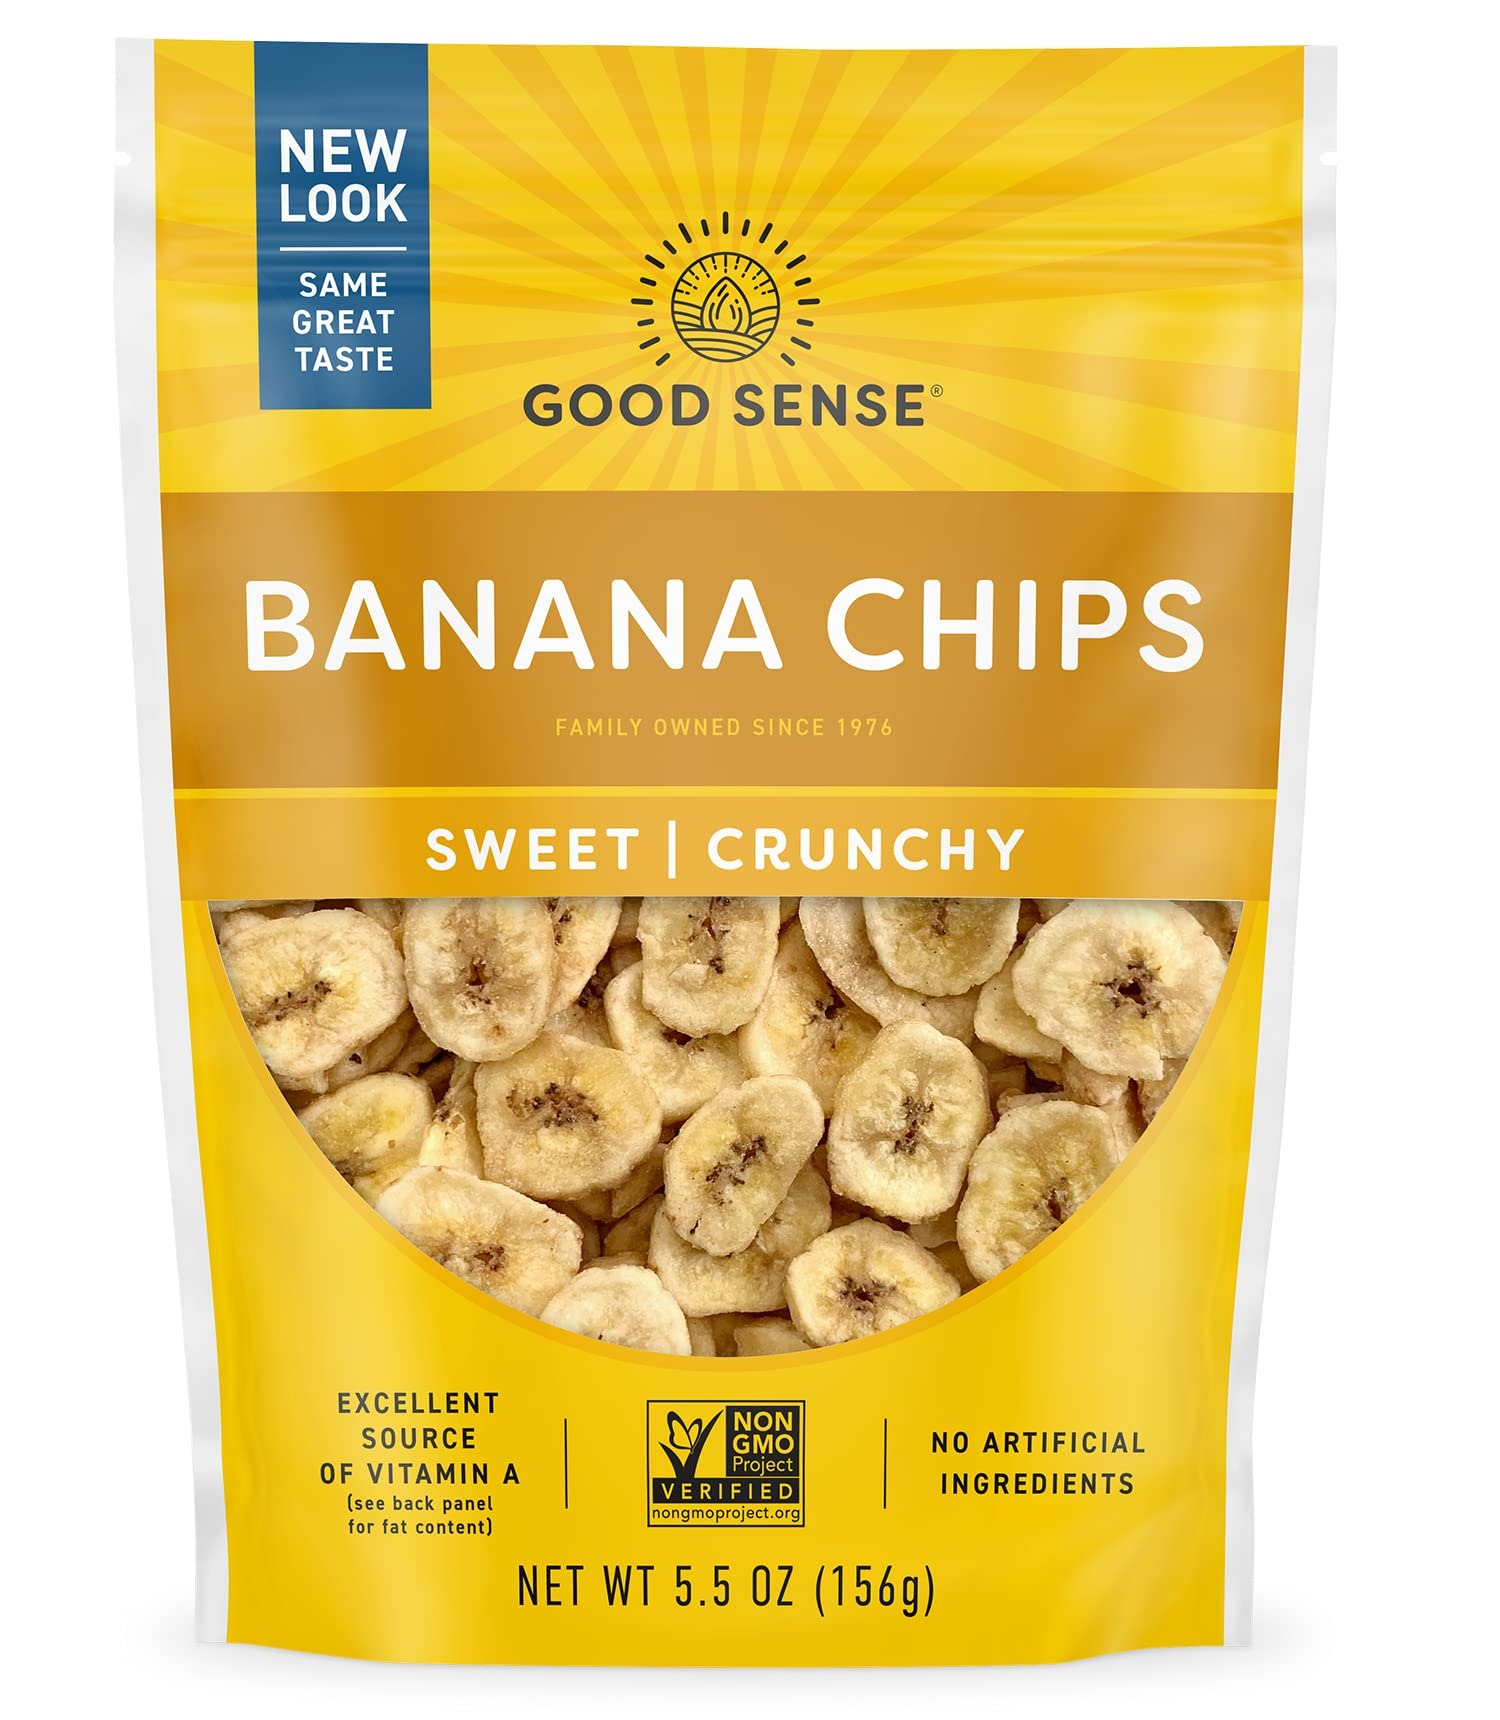
Item Name: Good Sense Banana Chips, Sweetened, 5.5 Ounce (Pack of 12), Resealabale Bags, Crisp and Tasty Snack
Bullet Point 1: Contains Twelve 5.5-ounce bags of deliciously sweetened Good Sense banana chips in resealable bags for ultimate freshness
Bullet Point 2: Banana Chips are not only a tasty treat; they also contain valuable nutrients such as Vitamin B and Potassium
Bullet Point 3: Great for topping your oatmeal, adding to granola or baked goods, crunching up and sprinkling on ice cream or simply eating straight out of the bag
Bullet Point 4: Excellent nutritious snack for on-the-go
Bullet Point 5: Great snacking alternative to chips and crisps
Value: 66.0
Unit: Ounce

Price: 2.16